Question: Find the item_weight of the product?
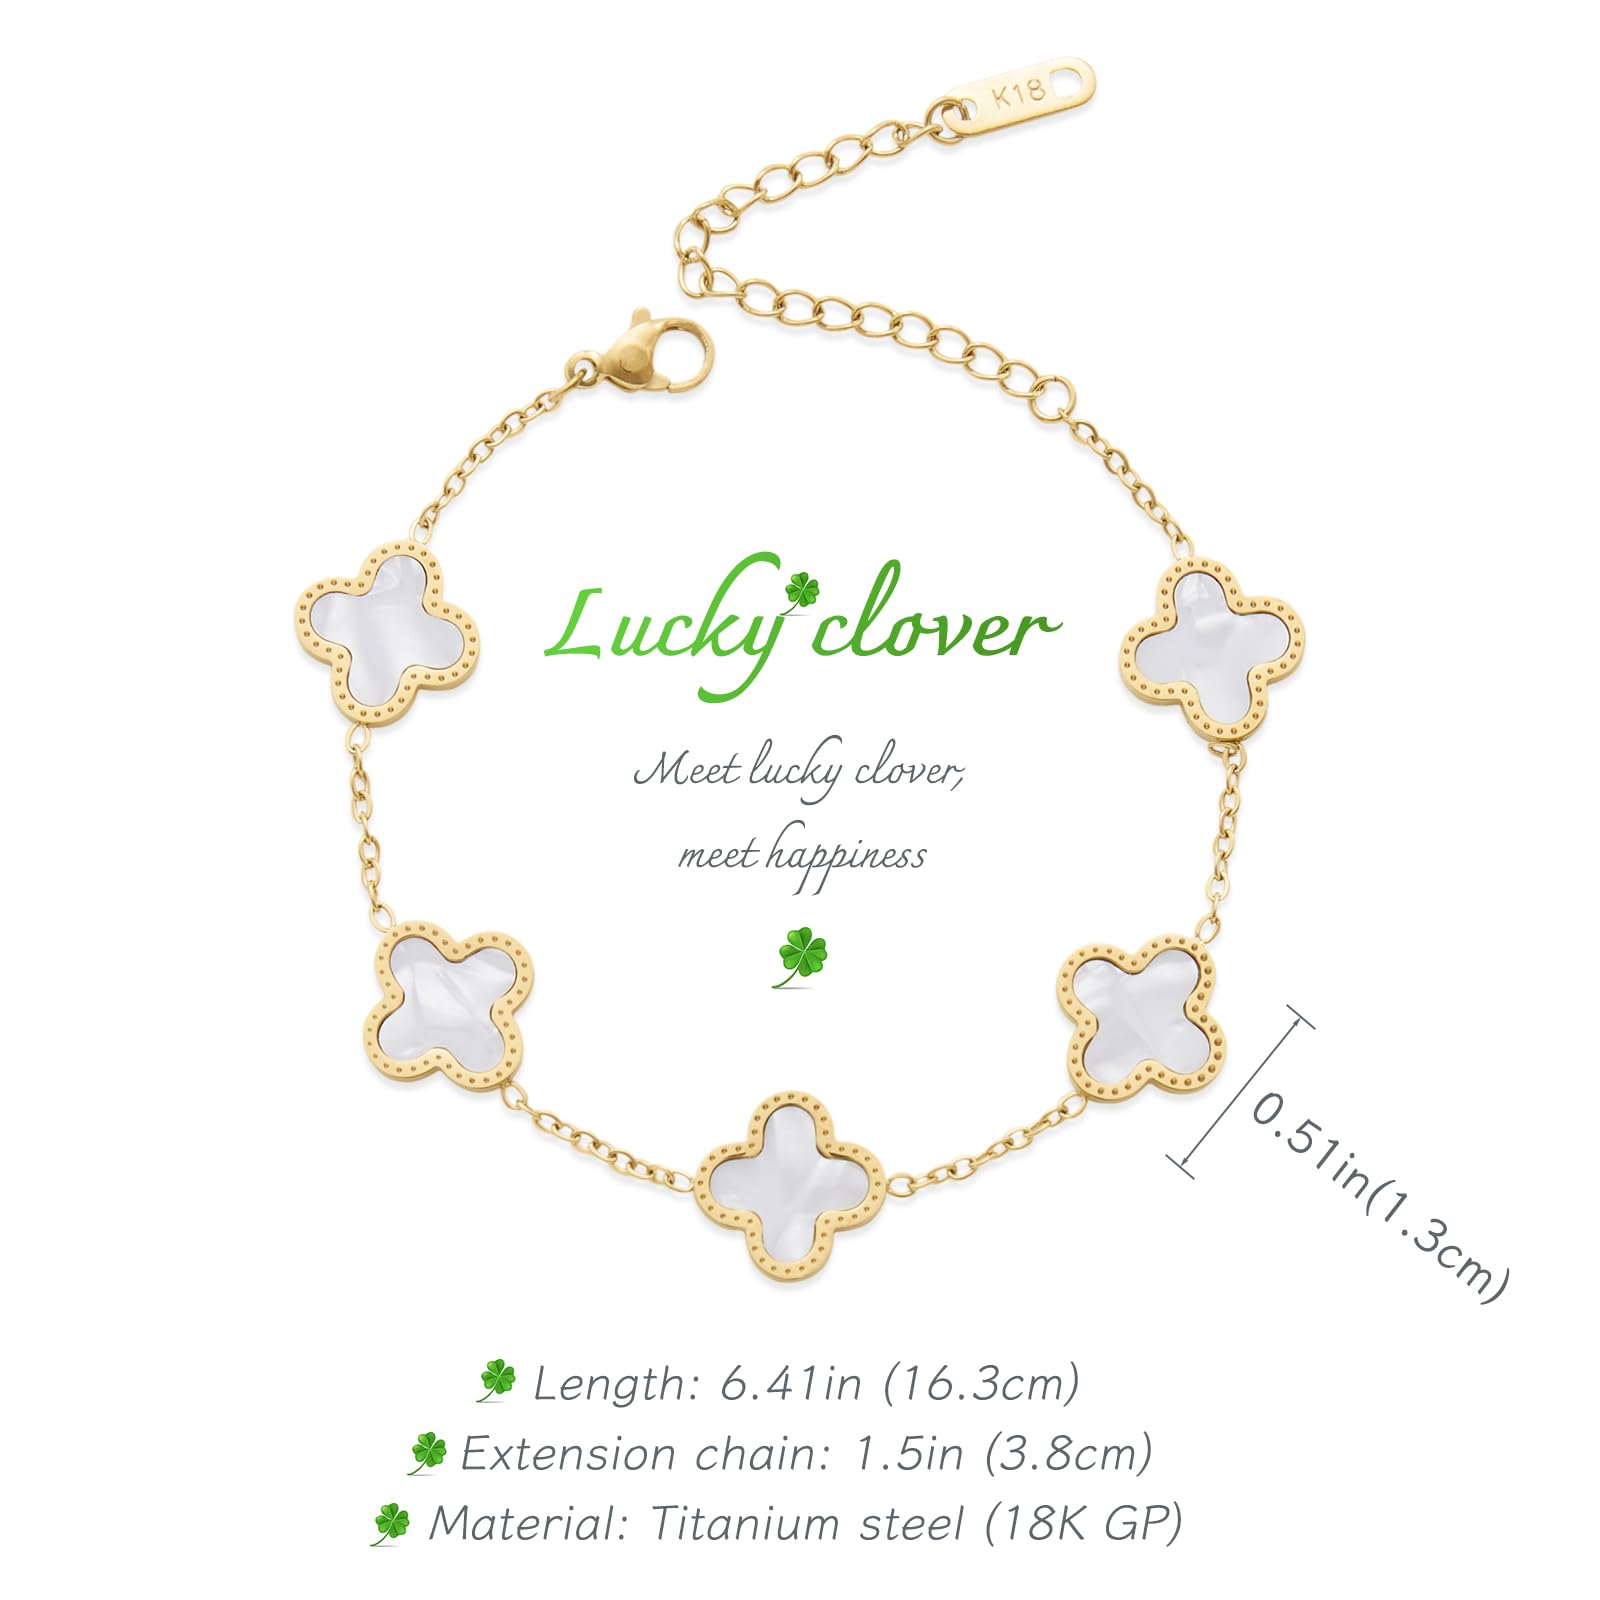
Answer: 18.0 kilogram